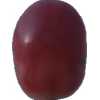
Label: pink_grape